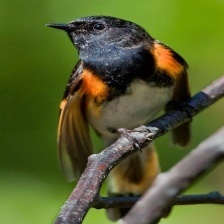
Species: AMERICAN REDSTART
Scientific name: SETOPHAGA RUTICILLA